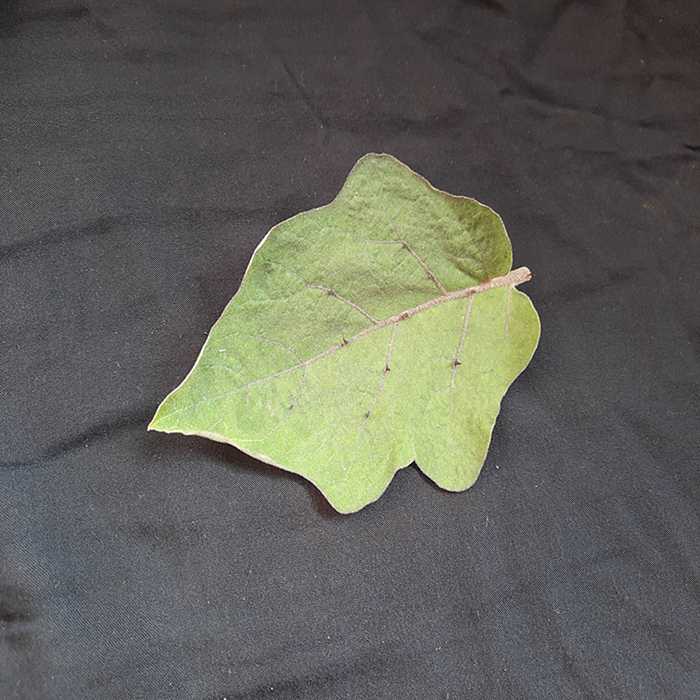
Plant: Eggplant
Label: Eggplant fresh leaf